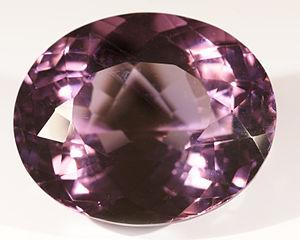
Amethyste Taillée -Minas Gerais Brésil - 22x18mm
L’améthyste est une variété de quartz violet, de diaphane à translucide, dont la teinte est due aux traces de fer. Ce minéral est utilisé en joaillerie et classé comme pierre fine.